Grand Sanhedrin

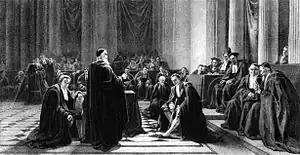
"Le grand Sanhedrin" (1868) by

In the sittings of February 16, 19, 23, 26, and March 2, the sanhedrin voted without discussion on the replies of the Assembly of Notables, and passed them as laws. At the eighth meeting, on March 9, Hildesheimer, deputy from Frankfurt-am-Main, and Asser of Amsterdam delivered addresses, to which the president responded in Hebrew expressing great hopes for the future. After having received the thanks of the members, he closed the sanhedrin. The Notables convened again on March 25, prepared an official report, and presented it on April 6, 1807; then the imperial commissioners declared the dissolution of the Assembly of Notables.